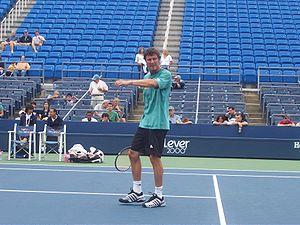
Marat Moubinovitch Safin, né le 27 janvier 1980 à Moscou, est un joueur de tennis et homme politique russe.